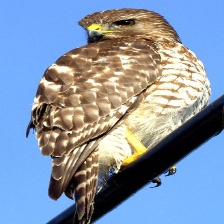
Species: RED SHOULDERED HAWK
Scientific name: BUTEO LINEATUS